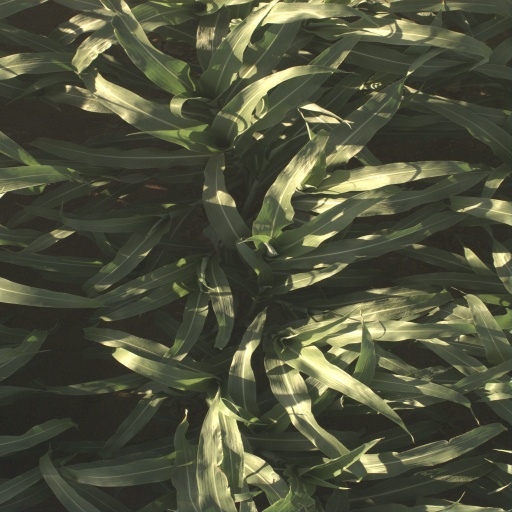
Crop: sorghum